3rd Infantry Brigade, 2nd Infantry Division

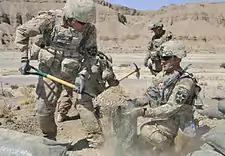
Spc. Justin Heimsoth (left) and Sgt. Chris Hagen fill sandbags for a machine gun position during Operation Southern Fist in Afghanistan's Spin Boldak district, 29 Sept. 2012. Both soldiers are infantrymen with the 2nd Infantry Division's 5th Battalion, 20th Infantry Regiment.

From November 2003 to November 2004, the 3rd Stryker Brigade Combat Team deployed from Fort Lewis, Washington in support of Operation Iraqi Freedom. In the sands of Iraq the 3rd Brigade Stryker Brigade Combat Team proved the value of the Stryker brigade concept in combat and logistics operations.